I Want Somebody (Bitch About)

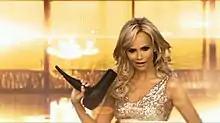
Chenoweth in the video.

The music video for "I Want Somebody (Bitch About)" was directed by Roman White and was Chenoweth's first televised music video. It was released on Country Music Television, premiering on June 6, 2011 on Chenoweth's YouTube Vevo Channel. The video for the single peaked at #19 on CMT's Top Twenty Countdown and shows Chenoweth bitching about a man to her girlfriends (including actress Marisol Nichols) at a retro hair salon. In the next scene, Chenoweth is seen in a long golden dress dancing and flirting with three men while showing her female power by ditching all three of them. Later on, Chenoweth wears a short summer golden dress while performing with backup dancers.